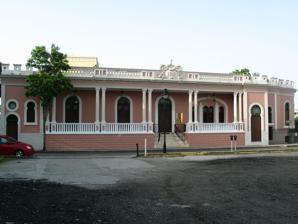
Building: Casa Salazar-Candal
Country: Puerto Rico
Year built: 1911
Historic house in Ponce, Puerto Rico This article is about the house proper. For the museum at this house, see Museo de la Historia de Ponce . United States historic place Salazar–Candal House U.S. National Register of Historic Places The Historic 1911 Casa Salazar-Candal in Barrio Tercero Location of Ponce and the Salazar–Candal House in Puerto Rico Location Calle Isabel 53, Ponce , Puerto Rico Coordinates 18°00′45″N 66°36′42″W / 18.012546°N 66.611729°W / 18.012546; -66.611729 Area < 1 acre Built 1911 Architect Blas C. Silva Architectural style Neoclassical , Art Nouveau , and Spanish Revival NRHP reference No. 88000663 Added to NRHP June 9, 1988 Casa Salazar-Candal (English: Salazar–Candal House ) is a historic building located on the southeast corner of Isabel and Mayor Cantera streets in Ponce, Puerto Rico , in the city's historic district . The building dates from 1911.  It was designed by the architect Blas Silva . The architecture consists of 19th Classical revival , Art Nouveau and Spanish Revival architectural styles. Today the Salazar–Candal Residence houses the Museum of the History of Ponce . History Casa Salazar was designed in 1911 by Blas Silva Boucher as the residence of Dr. Guillermo Salazar Palau and his wife Sara Isabel Rivera Carbonell. The house was a Guillermo Salazar Palua's wedding gift to his wife Sara Isabel. Later, it became the headquarters of the Alianza Nacionalista de Ponce (Ponce Nationalist Alliance) and later on yet, the headquarters for the Liga Progresista de Ponce (Ponce Progressive League), an organization seeking to preserve and advance the social, cultural, and commercial interest of the city during the first half of the twentieth century. Significance Casa Salazar-Candal is one of a group of stylistically eclectic houses built in Ponce between 1900 and 1915. Designed by architect Blas C. Silva Bouscher in 1911, the building reflects an emerging tendency to incorporate freely diverse and competing architectural motifs . The facade is distinctly rendered in Roccoco and moorish detailing to emphasize its bifunctional character as a home and an office respectively. The portion of the structure designed to shelter the family is refined, delicately ornamented and asymmetrical. It utilizes a balcony, raised and detached from the street as a transitional zone between the public and the private sphere. In contrast to the refinement and gentility of the house expressed by its fluted corinthian columns, floral surrounds and composite entablure, the office is fashioned as a moorish garrison exhibiting a crenelated parapet , horseshoe arches with simplified surrounds and planar surfaces. The building plane of the office is pushed forward to meet the sidewalk for public access in order to further express its utilitarian function. Master craftsman Elias Concepcion has been credited with the execution of the interior finishes. His handling of the ornamental elements ranges from the curvilinear and stylized floral motifs present in the stained glass of the double doors, to the rectilinear wood screen—reminiscent of the Arts and Crafts movement – dividing the foyer from the living room. As with the exterior, the interior is a mixture of distinct stylistic elements. The vestibule's repousse sheet metal ornamentation reflects the roccoco treatment of the exterior, at once maintaining an image of opulence and refinement for the visitor while creating a transitional device for the predominantly planar interior surfaces. Many highstyle interiors of the beginning of the 20th century in the Ponce and Yauco region have been attributed to Elias Concepcion due to his sophisticated integration and subtle resolution of an eclectic vocabulary. Physical appearance and description The house is located on a plot of land measuring 31 meters (on Isabel Street), by 13 meters (on Mayor Street), to the South 45 meters and to the East 22 meters. It was built in 1911 in reinforced concrete, brick and stone, and its roof was partly built in concrete and partly in timber with corrugated iron sheets. The house is L-shaped in plan and consists of a main body where the public spaces and bedrooms are located. An extension, known commonly as the "martillo", completes the "L" shape and is where the kitchen and service quarters are located. The facade employs classical elements mixed with moorish influenced details It is divided in three main sections; an ample balcony that corresponds to the family dwelling flanked by two enclosed spaces used formerly as the medical offices of the original owners. Access to this commercial space is directly from the street. The main doors are of a particular design in using the lobulated arch as a motif. These doors have stained glass panels in the Art Nouveau style. The residence balcony is raised over a rusticated-stone plinth. It is divided into four bays by the use of five paired and fluted corinthian columns . An Italian-influenced balustrade serves as the balcony railing. A cornice, neoclassical in style, runs the whole of the house's facade as well as the crenelated parapet over the office space. The staircase leading to the 'piano nobile' of the house is enhanced and accentuated in the parapet by an elaborated 'cartouche' indicating the date of construction of the house. From the street, through the staircase and the main entrance, a foyer leads to an interior courtyard from which all the spaces of the house are distributed. Special features of the interior are the stained glass panels in the living room, showing a strong moorish influence in its form (lobulated arches) and its colour. The doors have louvered panels and stained glass insets. The living room, the studio and the bedrooms have pressed tin ceilings. See also Puerto Rico portal Museo de la Historia de Ponce References